Timeline of the Mahsa Amini protests

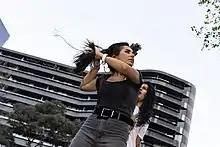
A woman in Melbourne, Australia, cutting off her hair in solidarity (24 September)

Heavy protests in the contested city of Oshnavieh continued. Protests also continued in front of Tehran University and in Shiraz. Iranians living abroad marched in support of the Iranian people in various cities, including Erbil, Berlin, Stuttgart, and Melbourne.